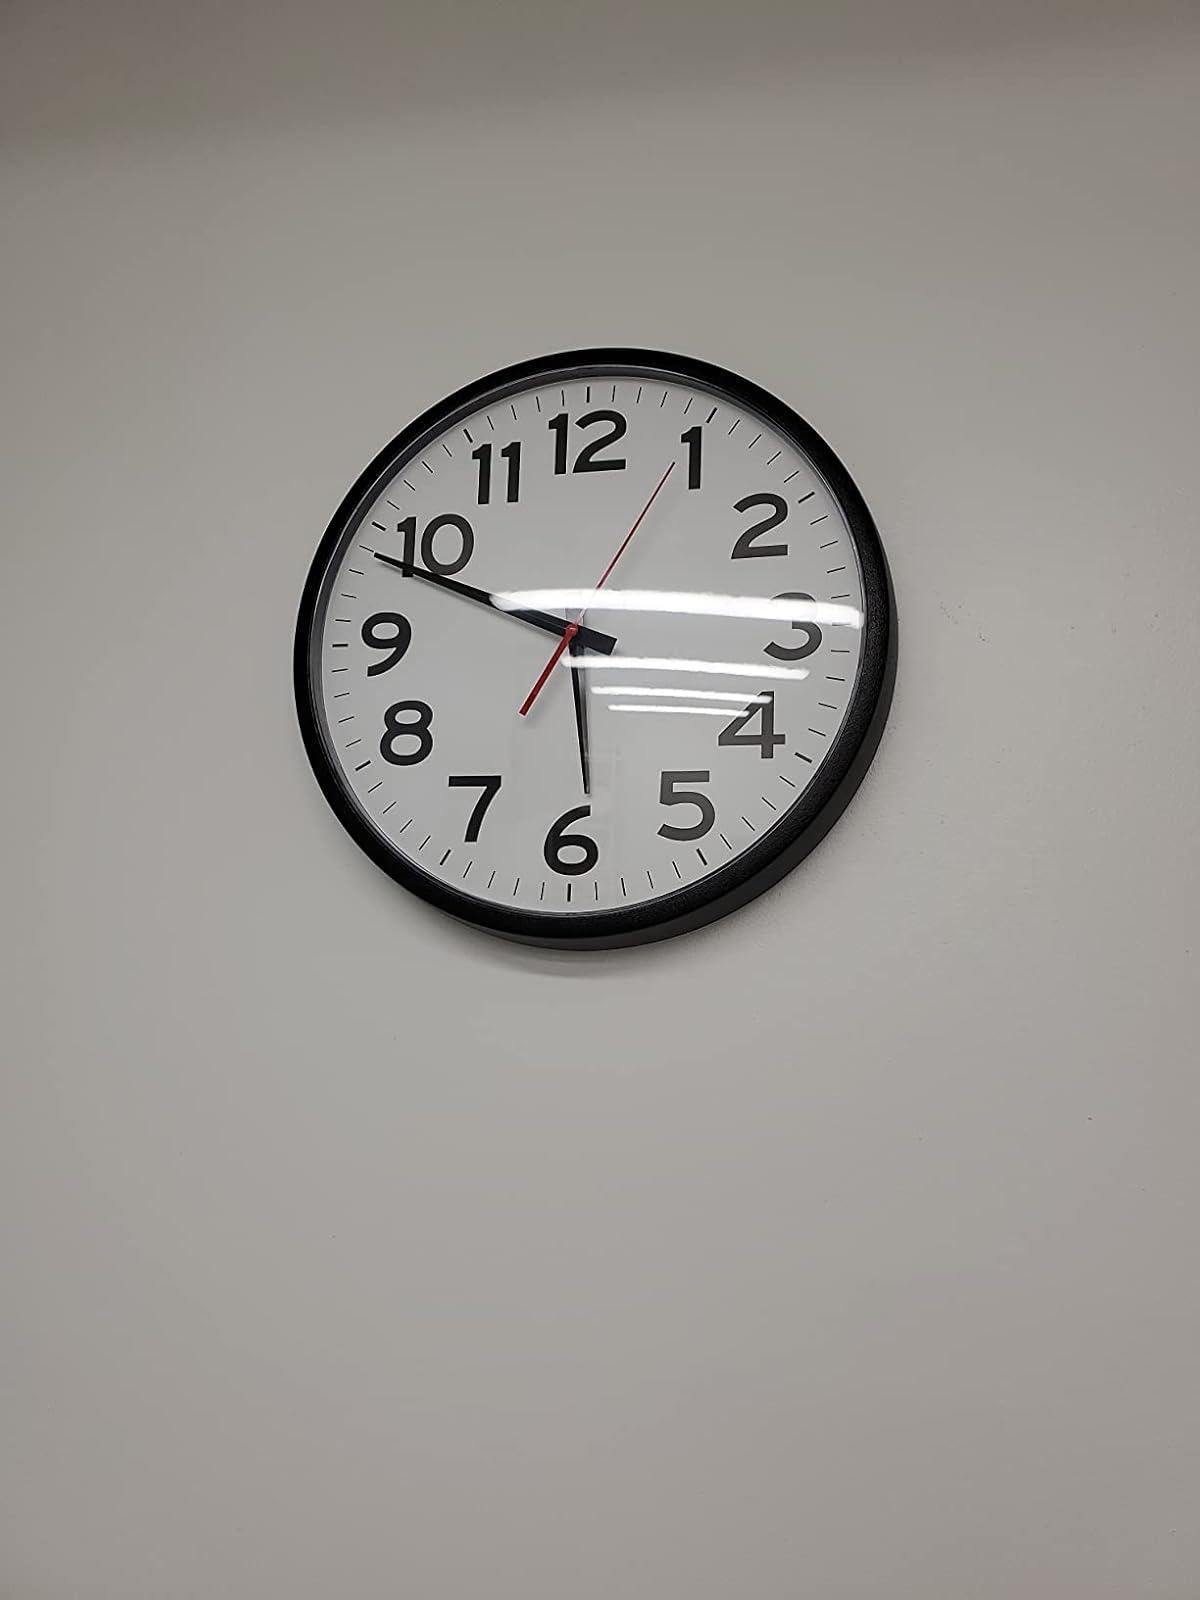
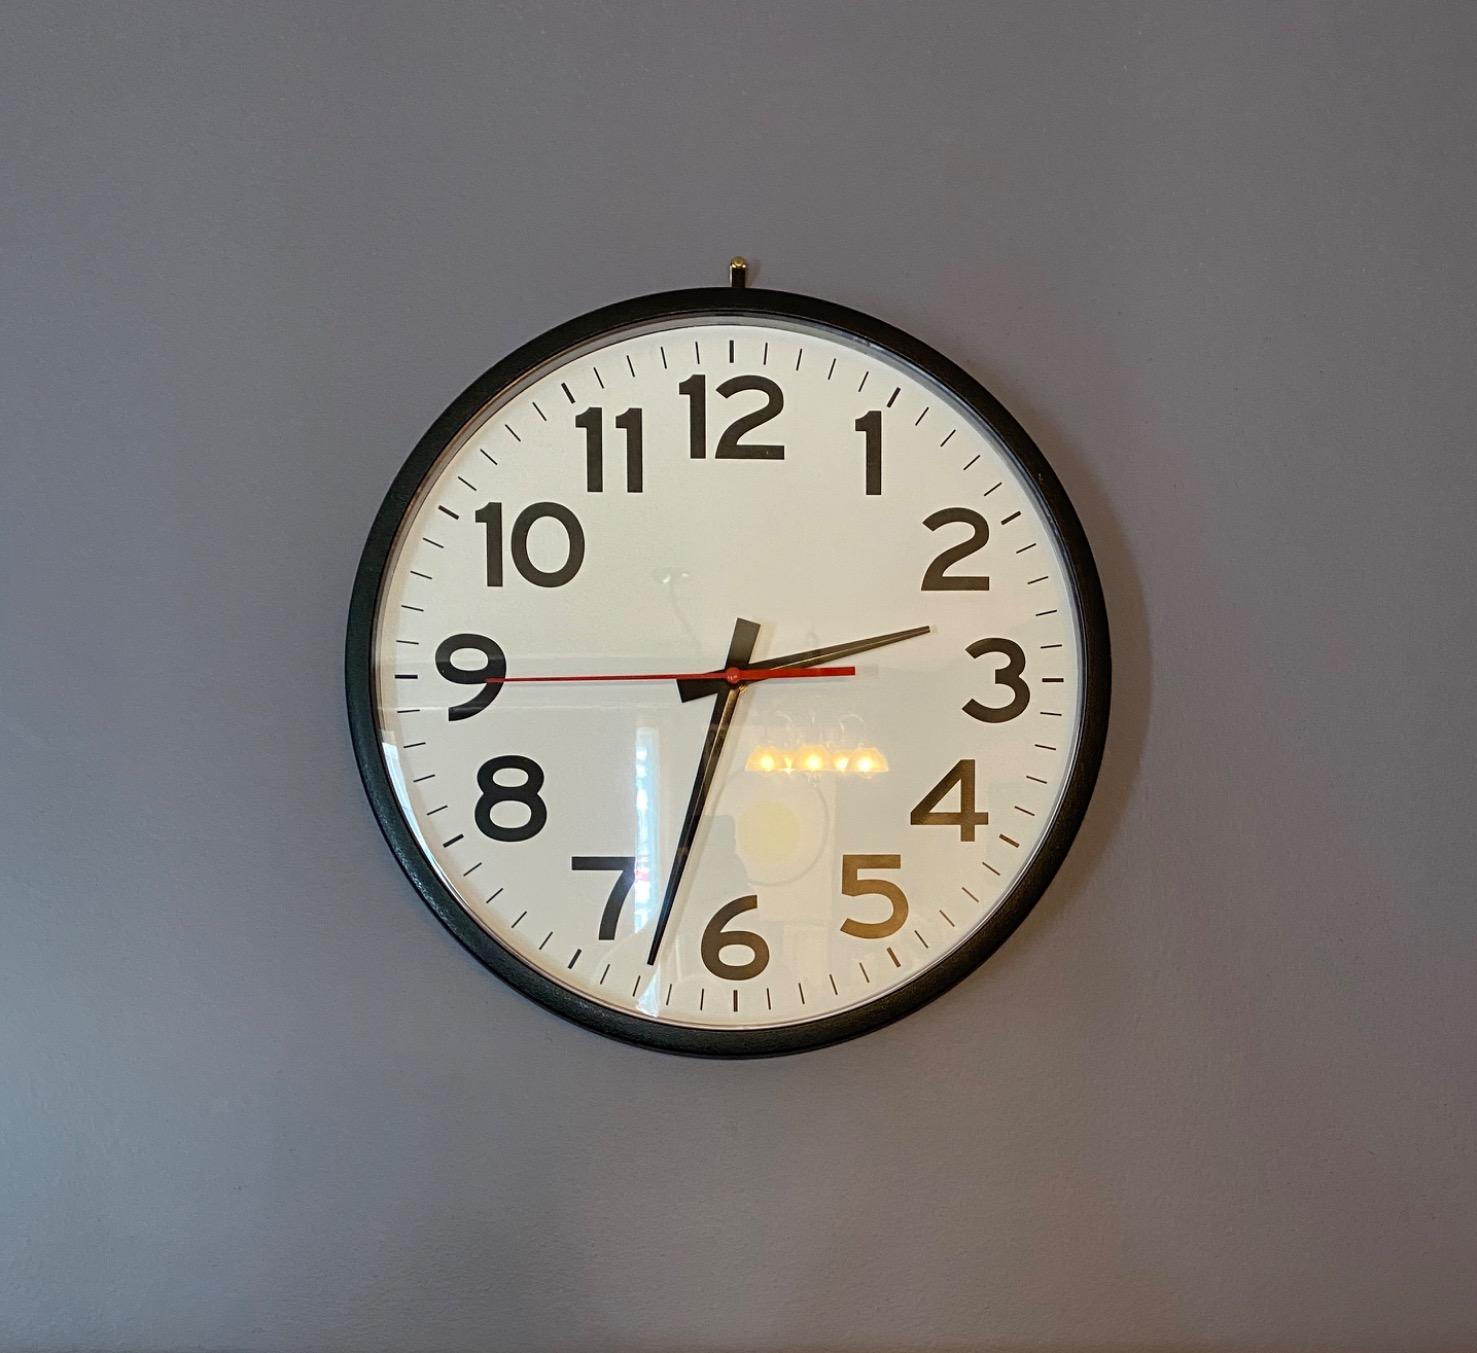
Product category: clock
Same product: yes